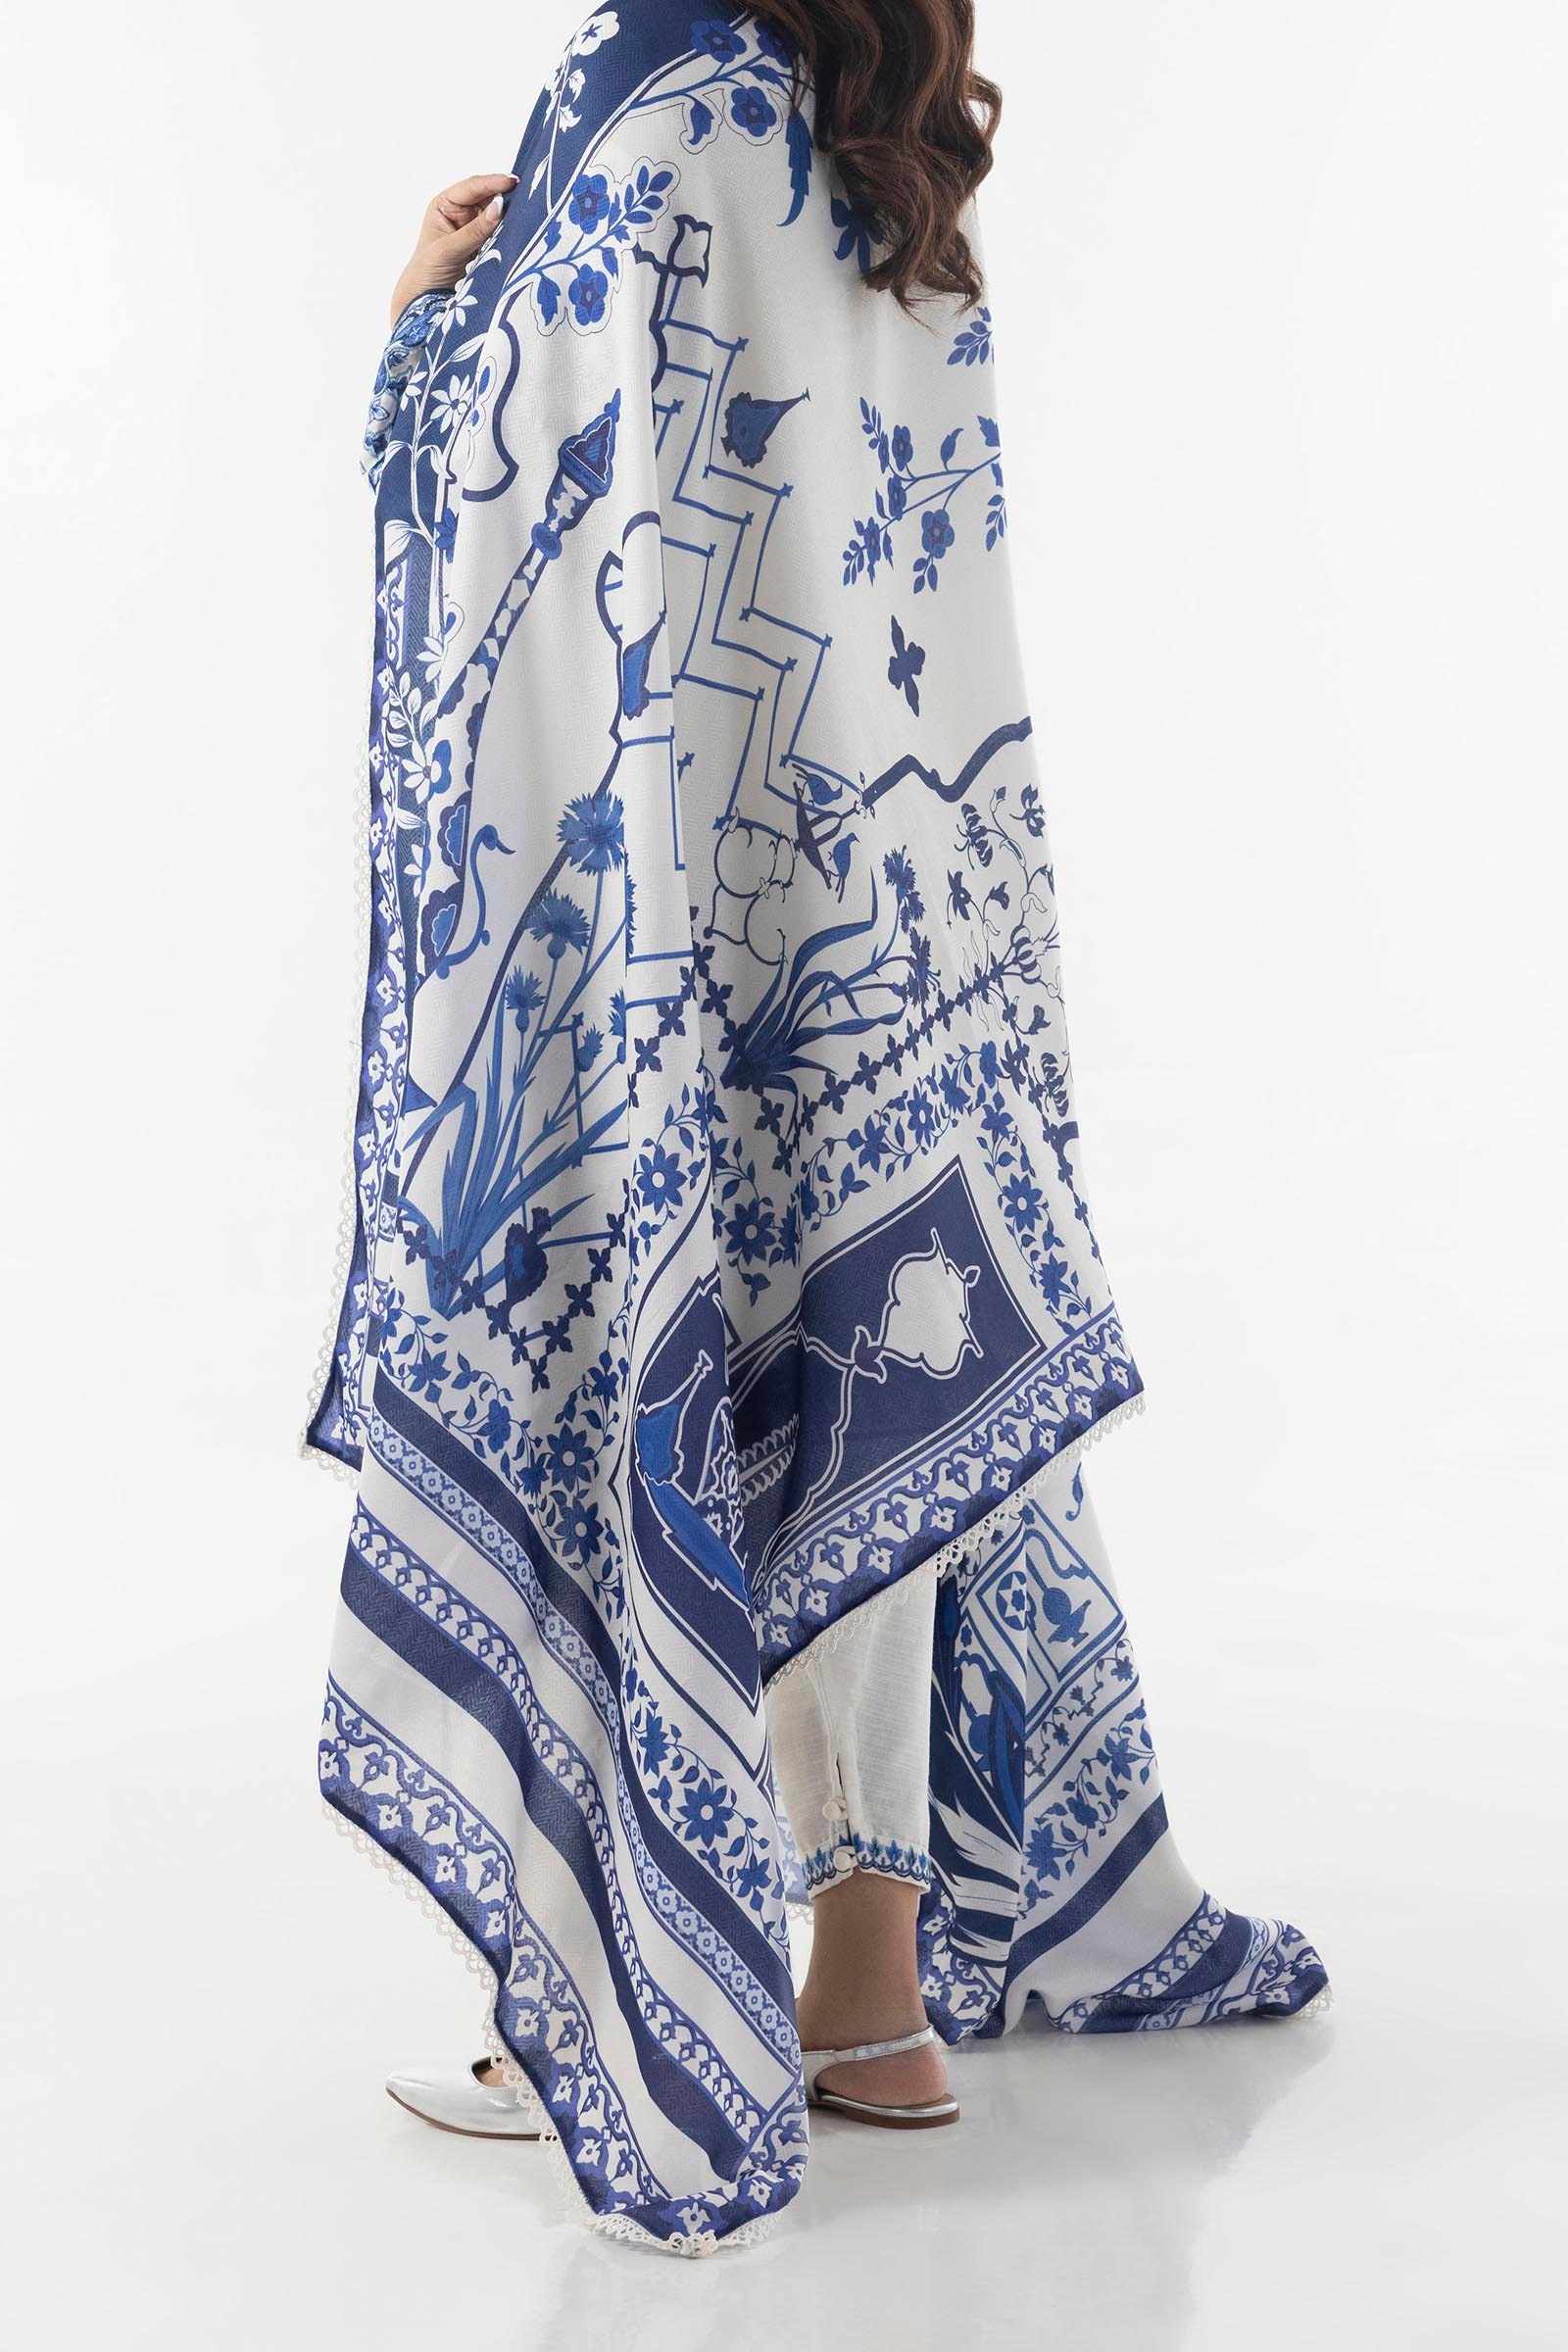
blue multi chanderi silk scarf